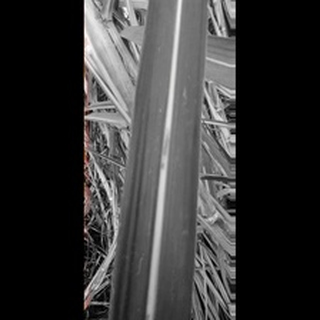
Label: sugarcane_red_rot